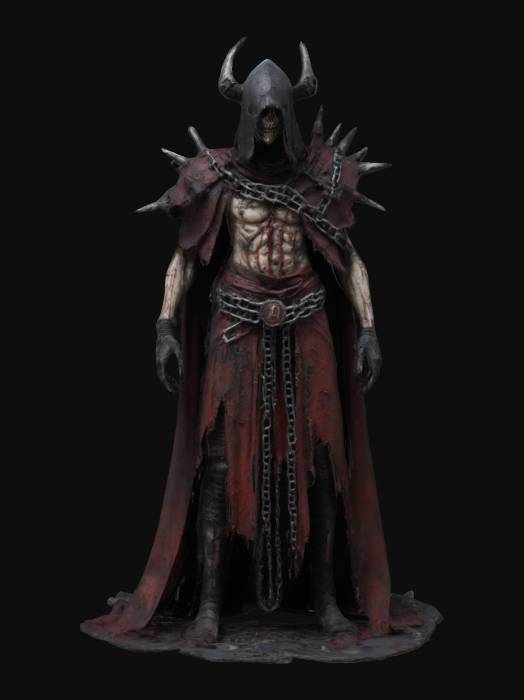
미적 점수 (1~10점): 8